Sakai River (Tokyo, Kanagawa)

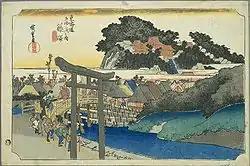
"Fujisawa-shuku" in Hiroshige's Ukiyo-e series, "The Fifty-Three Stations of the Tōkaidō", shows the Daigiri Bridge (now called the Yugyō-ji Bridge) over the Sakai River, with Enoshima in the back.

The river often used to be called the Takakura River because it flowed through Kōza District, Kanagawa (Japanese: ), the Kun'yomi reading of the two "Kōza" Kanji characters being Takakura. Also, the short section of the river from the point where it is joined by the Kashio River to the mouth of the river is sometimes called the Katase River.